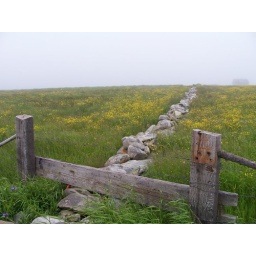
A field near the beach in Pembroke.